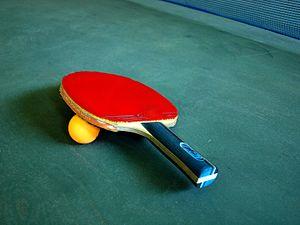
Table batte de tennis et de balle. Svenska: Bordtennis racket och bollar.